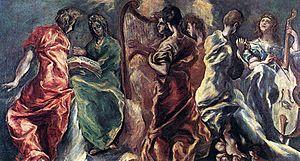
L'Ouverture du cinquième sceau, ou La Vision de saint Jean, est un tableau du Greco, peint entre 1608 et 1614. Cette huile sur toile mesure 224,8 cm de hauteur pour 199,4 cm de largeur et se trouve à New York, au Metropolitan Museum of Art, sous le titre de « The Opening of the Fifth Seal ».